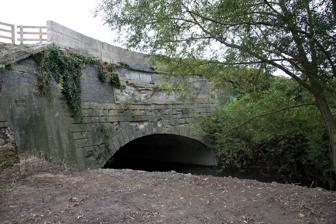
Building: Semington Aqueduct
Country: United Kingdom
Year built: 1807
This article is about an aqueduct spanning a brook. For the 2004-era A350 road crossing, see New Semington Aqueduct . Bridge in Semington Semington Aqueduct Coordinates 51°20′51″N 2°08′57″W / 51.3476°N 2.1493°W / 51.3476; -2.1493 OS grid reference ST896609 Carries Kennet and Avon Canal Crosses Semington Brook Locale Semington Maintained by British Waterways Heritage status Grade II Characteristics Total length 46 feet (14.0 m) Width 40 feet (12.2 m) Traversable? Yes Towpaths NW Side No. of spans One History Construction start 1794 Construction end 1807 Location Semington Aqueduct ( grid reference ST896609 ) is an aqueduct at Semington , Wiltshire , England , UK . It carries the Kennet and Avon Canal over the Semington Brook. History The Kennet and Avon Canal was the realisation of a plan to link the River Avon to the River Thames and hence Bristol to London , which had first been suggested in the late 1500s, during the reign of Queen Elizabeth I . The canal was surveyed by John Rennie and following a change of route, which resulted in the canal passing through Devizes and hence Semington, rather than Marlborough and Calne, an Act of Parliament was obtained in 1794 to authorise the plan and work began. The eastern section opened first, with the line from Newbury and the River Kennet to Hungerford opening in 1798, and from there to Great Bedwyn opening the following year. The western section through Semington was partially complete by this time, and was finished by 1804, but there were two gaps to be filled. These were the locks at Bath which connected the canal to the River Avon, and those at Devizes , which overcame a difference in level of 237 feet (72 m), both of which were completed in 1810, enabling the canal to open throughout on 28 December. Rennie's route passed to the north of Seend . To the west of the village, the Semington Brook flows northwards and then turns to the west, to join the Avon at Whaddon . The canal sweeps to the south to join the valley, and runs along its north bank to reach Semington. For the canal to head towards Trowbridge, a smaller bend was needed to cross the valley, with an aqueduct to carry it over the brook. The contract for the construction of the aqueduct was won by James McIlquham and James Porteous. Both had worked together on the Leeds and Liverpool Canal and Porteus had been asked by Rennie to quote for the aqueduct over the River Lune on the Lancaster Canal , but had failed to secure the contract. The contract for the Semington aqueduct also included construction of the aqueduct at Avoncliff , to the west of Bradford-on-Avon , and both were completed successfully, as the two men went on to win the contract for the Dundas Aqueduct at Limpley Stoke . Design The aqueduct consists of a single stilted segmental arch, mainly constructed of limestone ashlar masonry, although some repairs have been made with engineering bricks. On both sides of the structure there is a rectangular moulded panel, but no evidence that it ever carried an inscription. It has been a grade II listed structure since 1988. See also United Kingdom portal Transport portal List of canal aqueducts in the United Kingdom New Semington Aqueduct Semington Locks References Notes